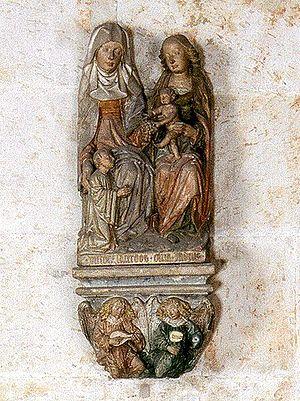
Victor von Carben, Victor de Carben ou Victor von Karben, né en 1422 et mort le 2 février 1515, est un rabbin allemand de Cologne qui s'est converti au catholicisme puis est devenu prêtre.